Waikato River

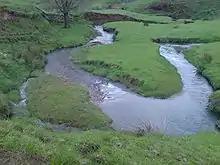
A tributary stream in the Waitomo District showing agriculture-induced erosion

The large catchment area of the Waikato River is highly fertile farmland, so intensive agriculture is present. Due to the agricultural activity within the catchment significant agricultural pollution is leached into groundwater and contained in the runoff. The mismanagement of nitrogen fertilizer and effluent spreading practices in dairy farming is seen as the major causes of this pollution. Since 2000 Environment Waikato has joined with conservation minded farmers to bring about more efficient and scientific use of fertilizers.